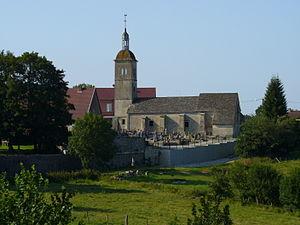
Dompierre-sur-Mont est une commune française située dans le département du Jura en région Bourgogne-Franche-Comté. Les habitants se nomment les Dompierrois et Dompierroises.